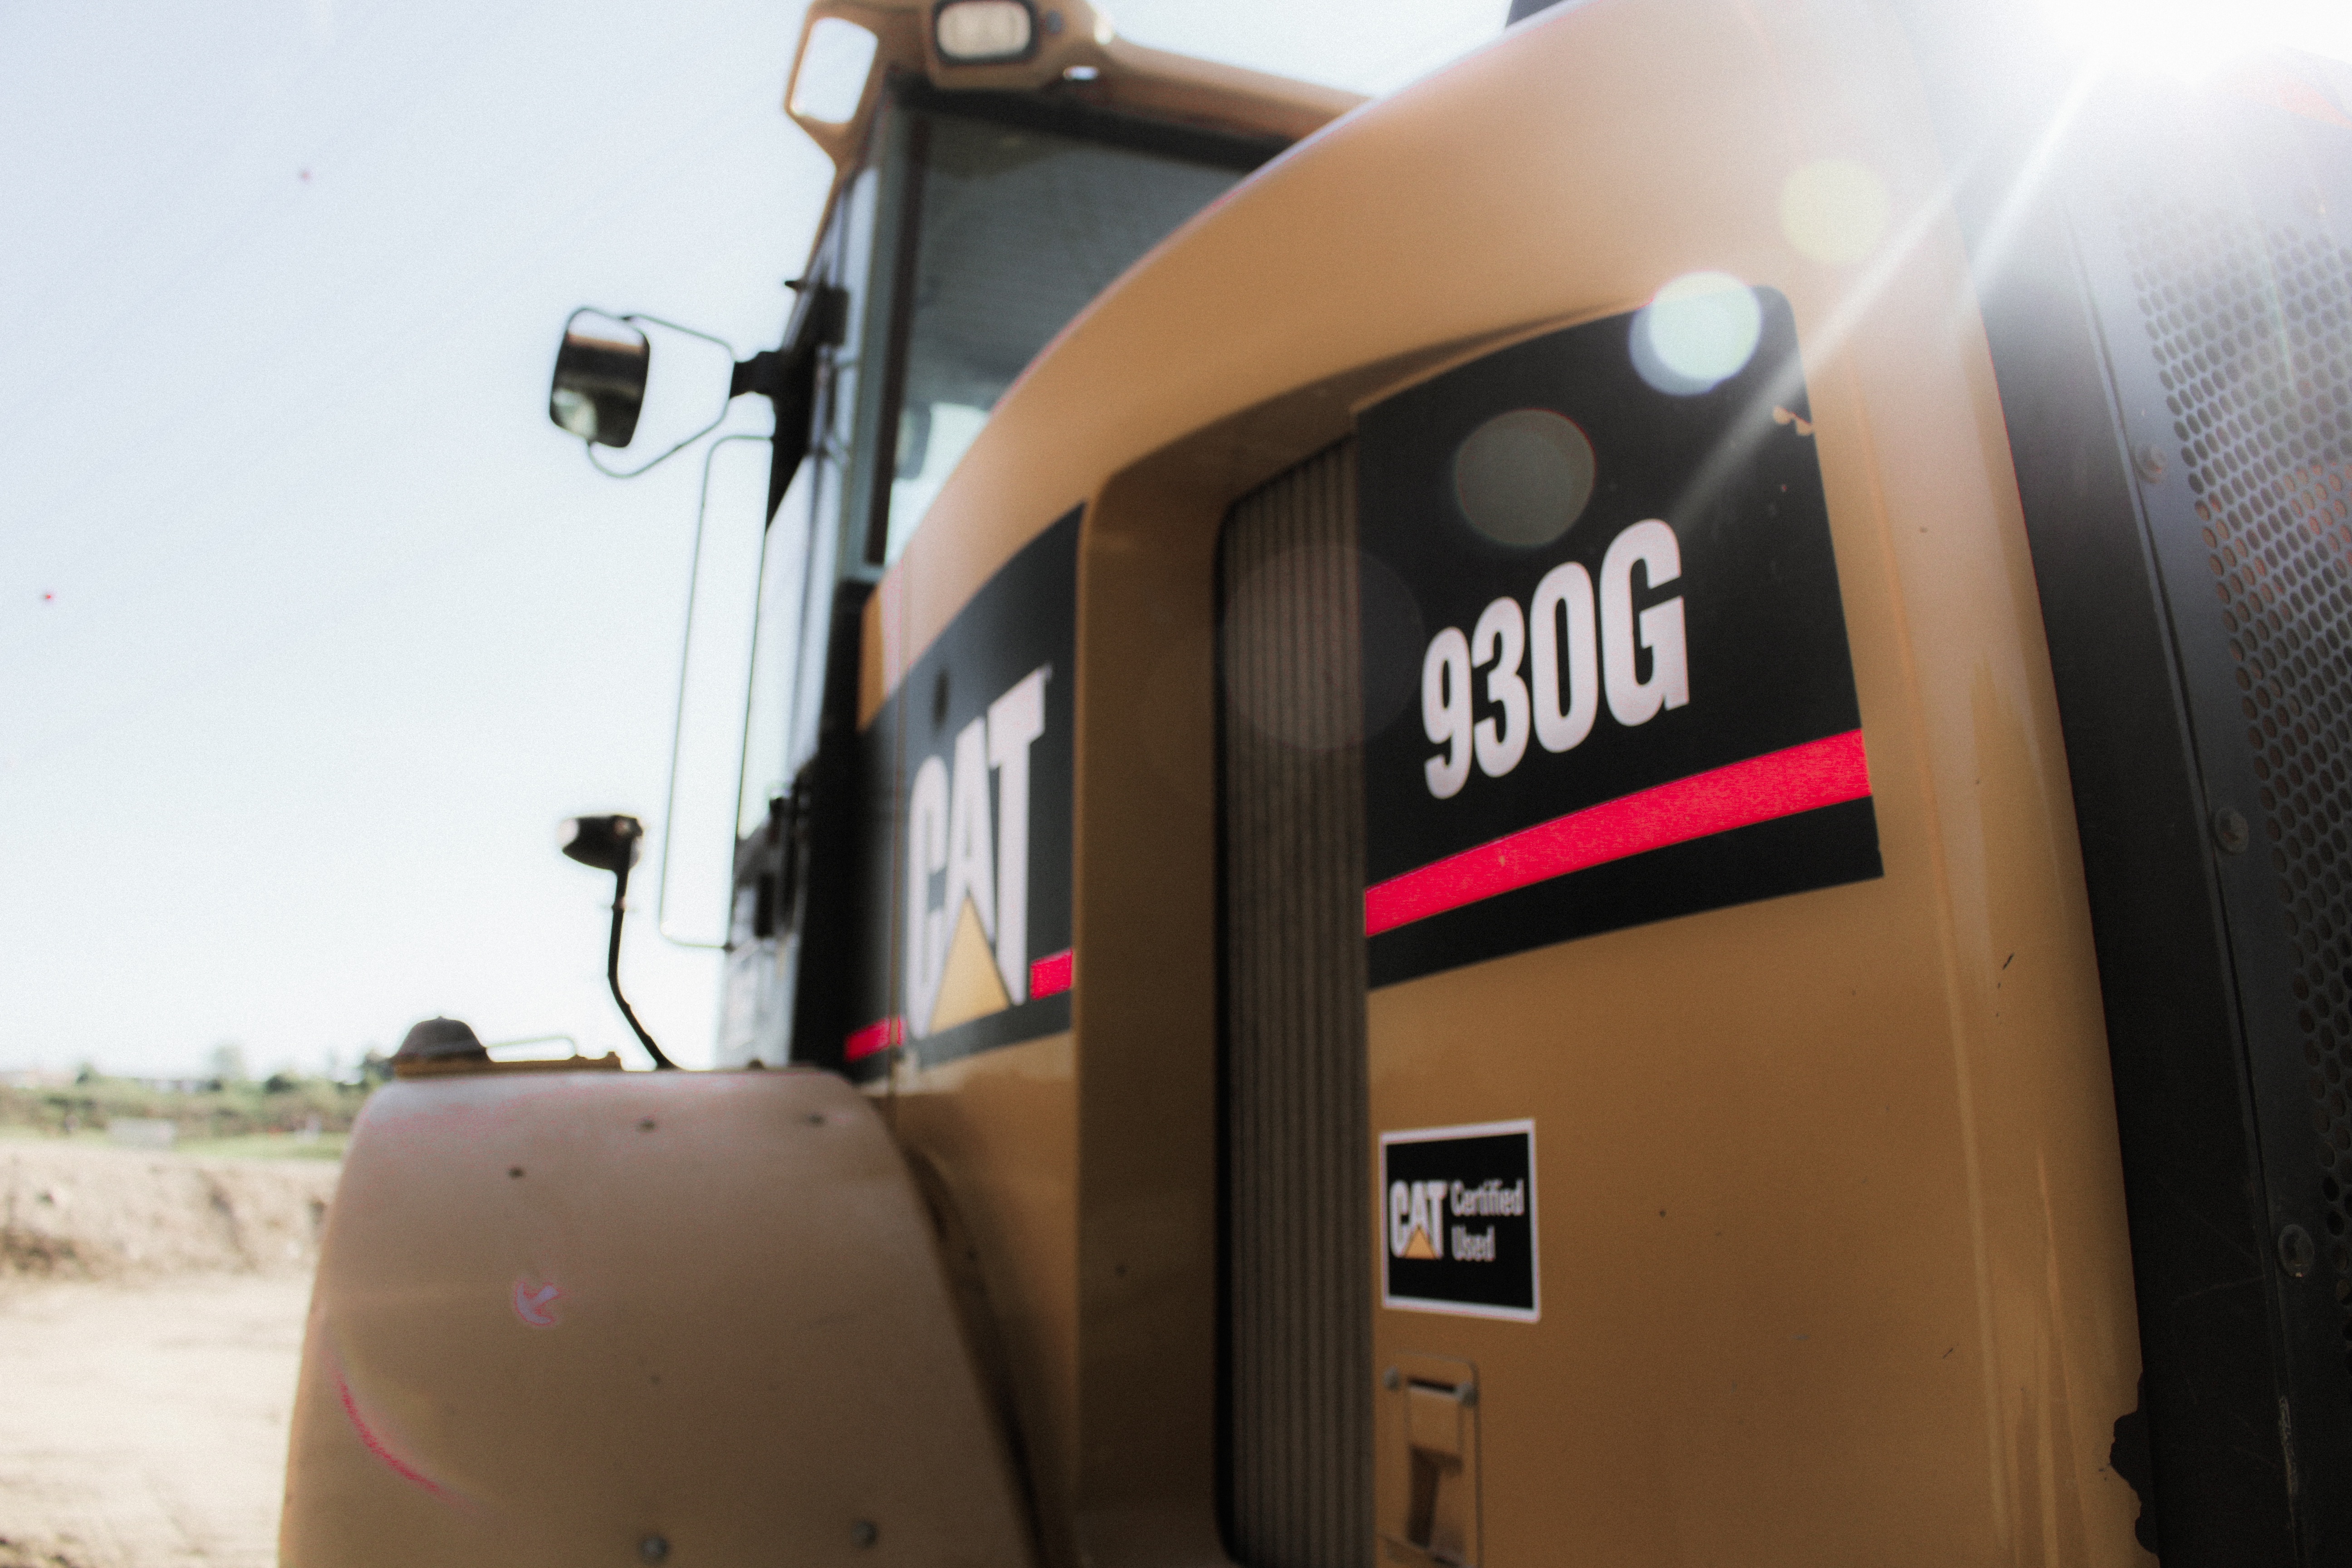
car, vehicle, aviation, construction equipment